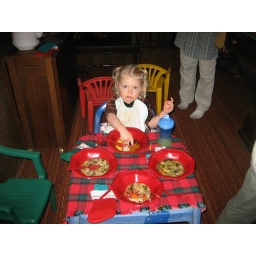
eating all by her self at the little kids table... such a big girl